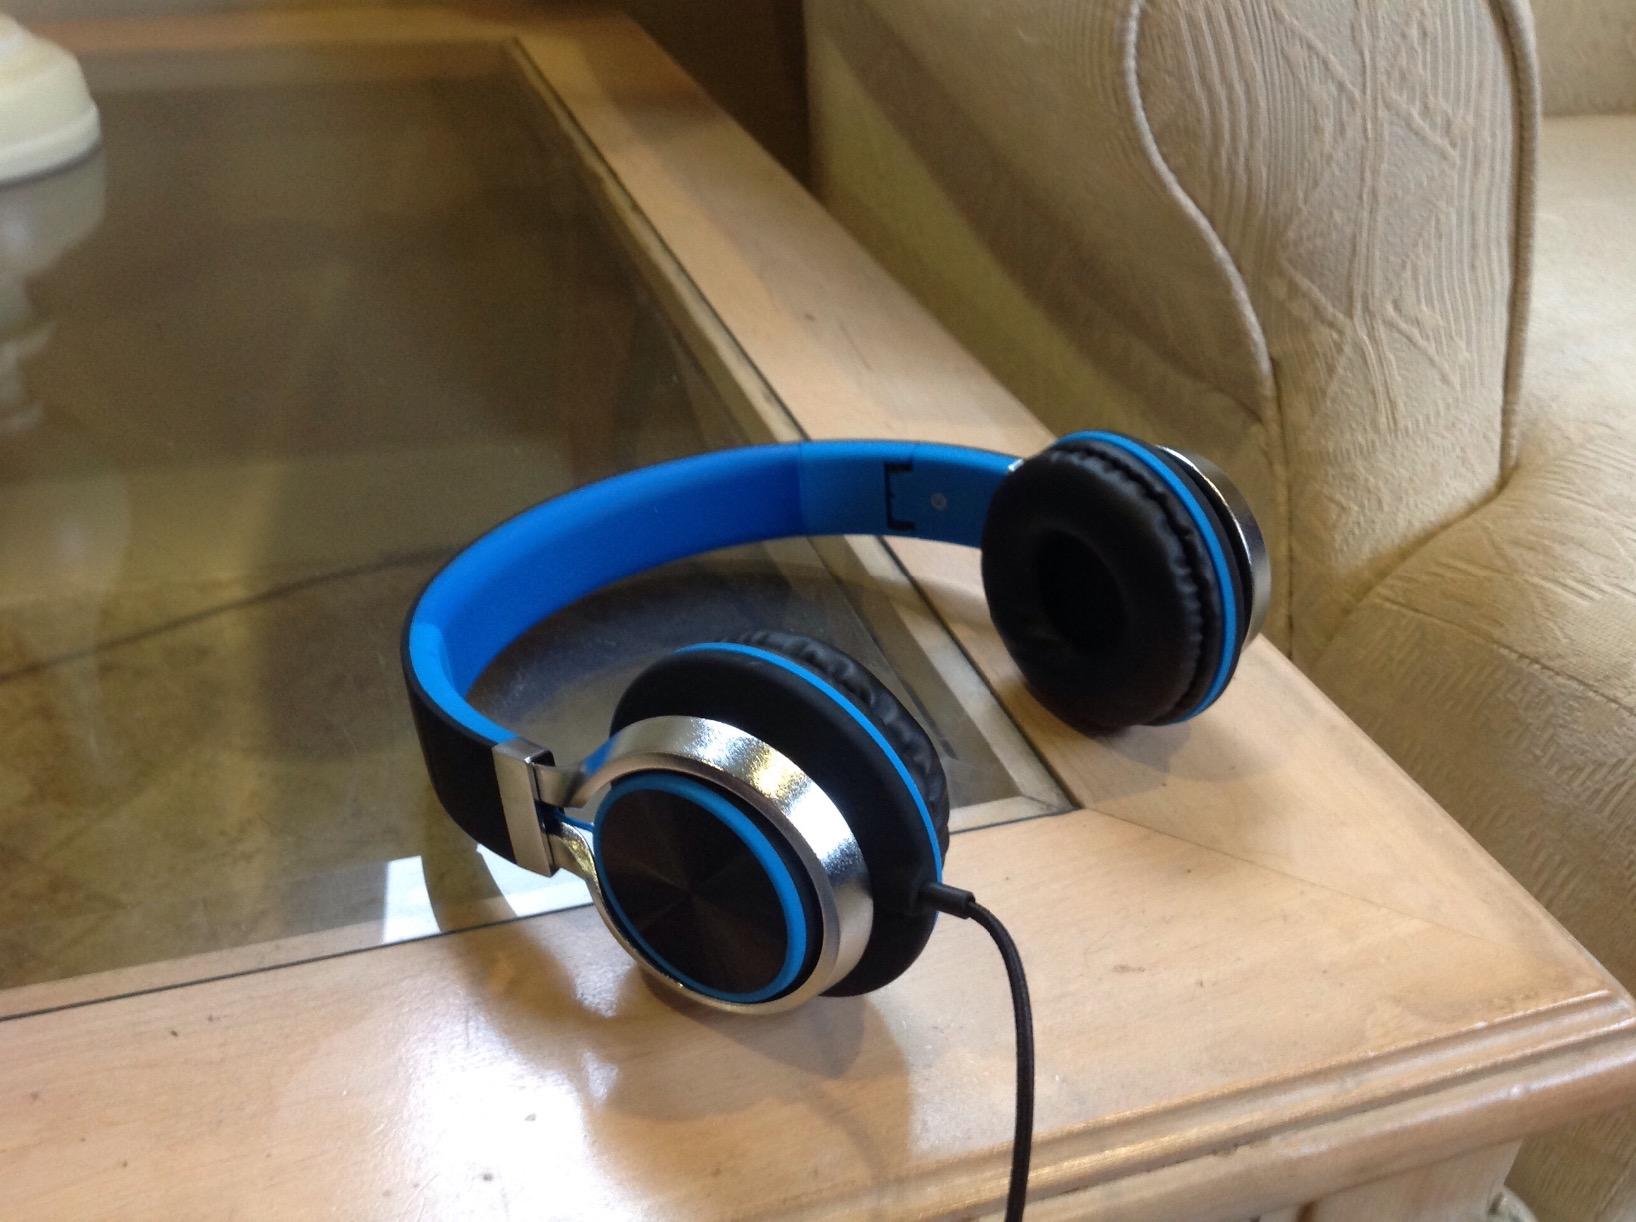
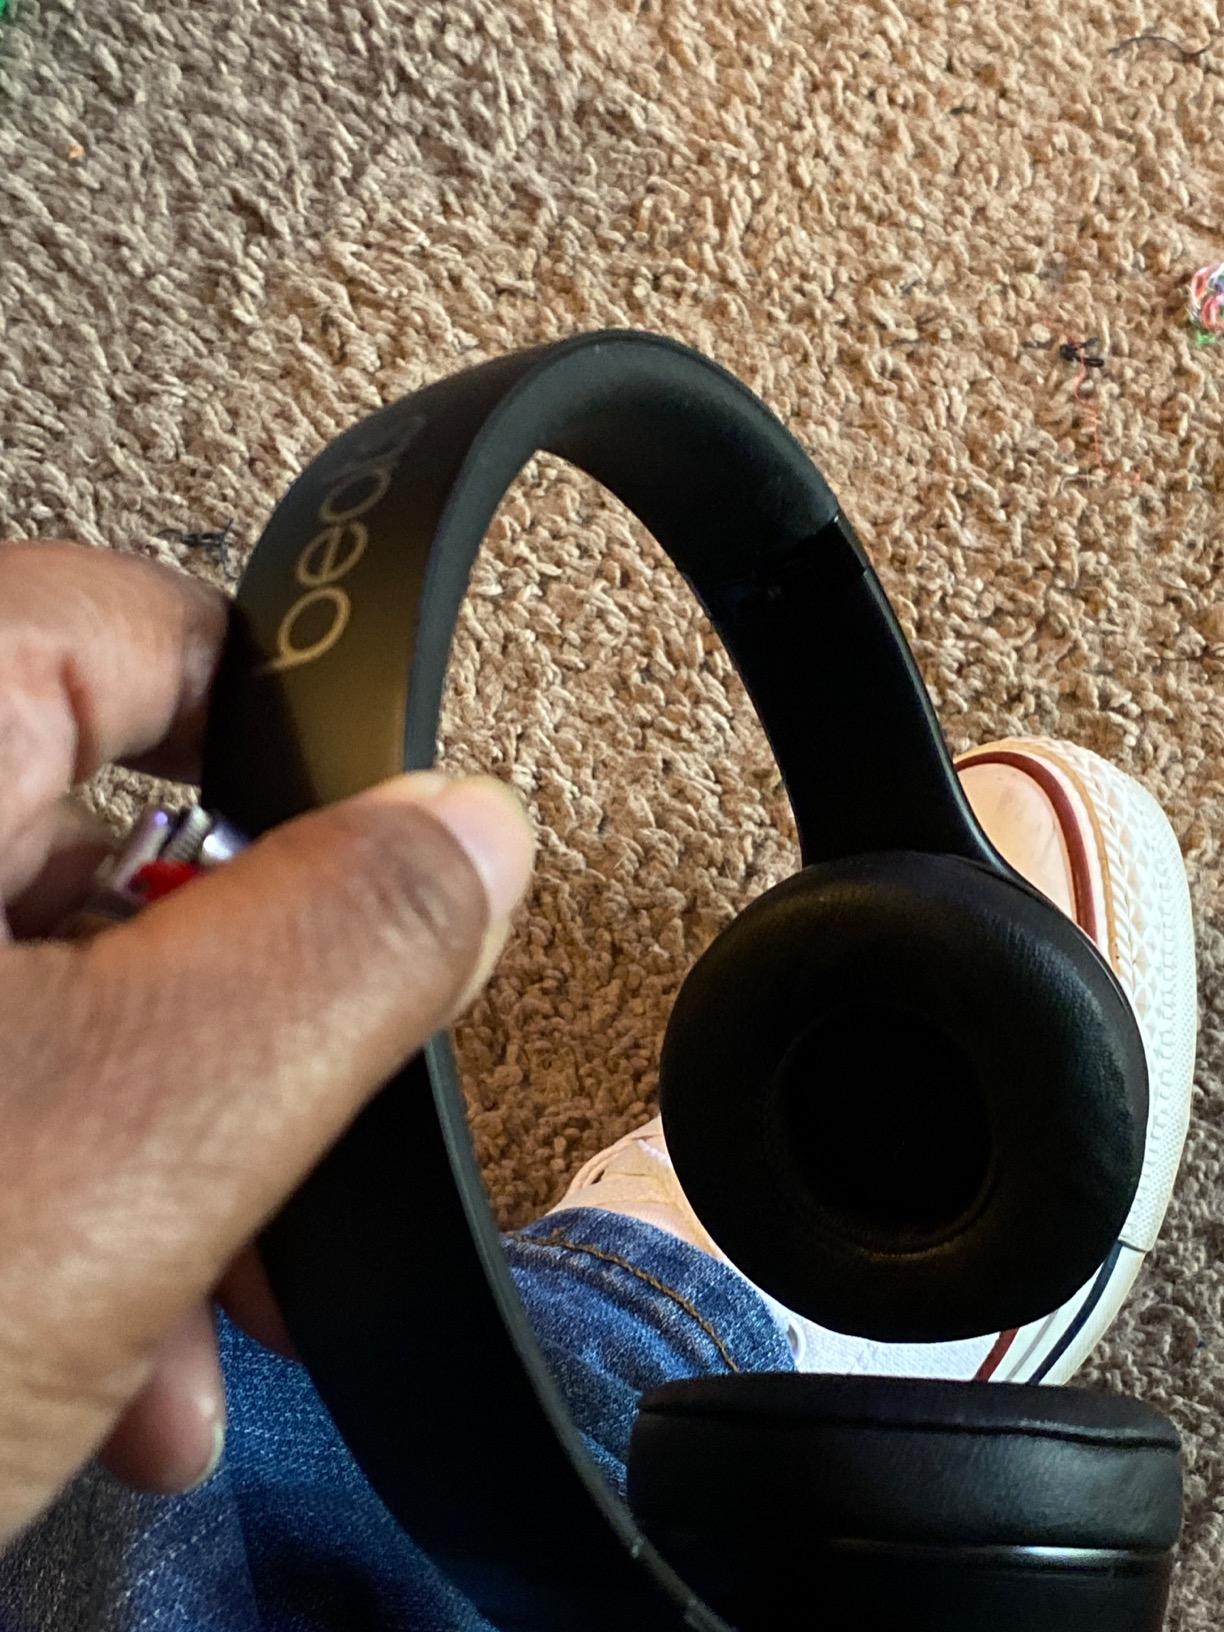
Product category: headphones
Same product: no